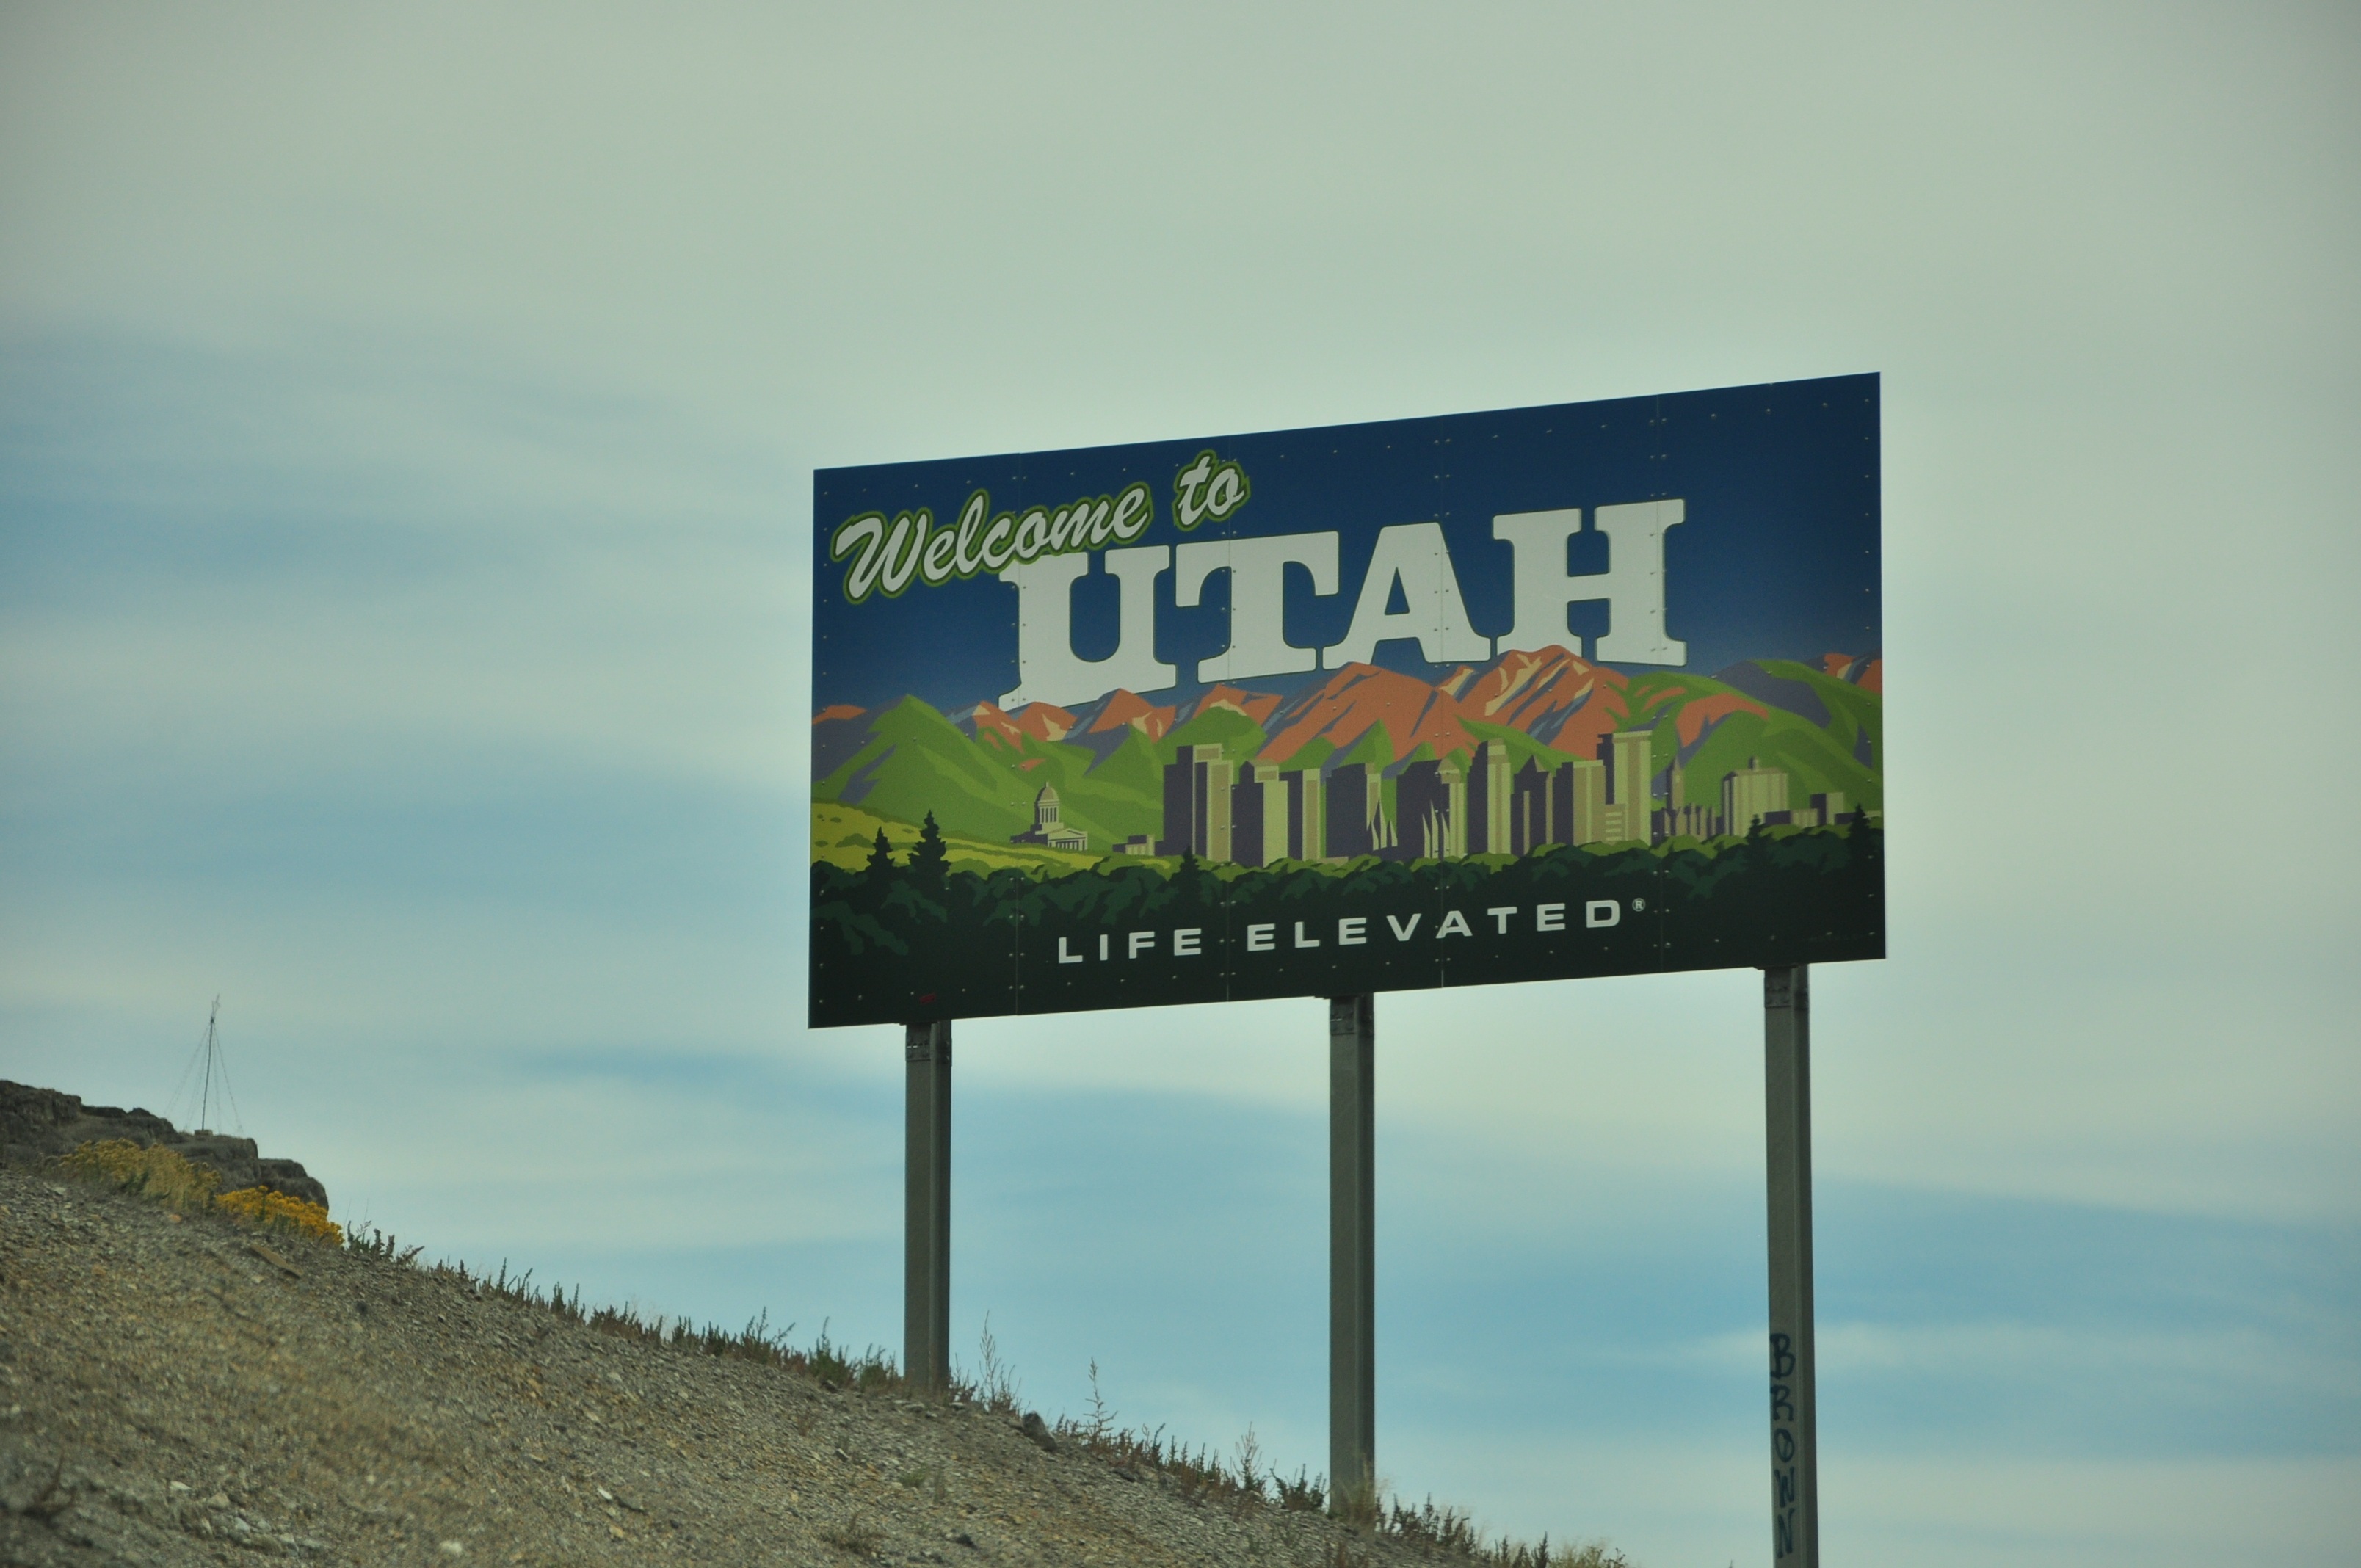
nature, desert, advertising, sign, street sign, signage, brand, utah, billboard